Union Aid Abroad – APHEDA

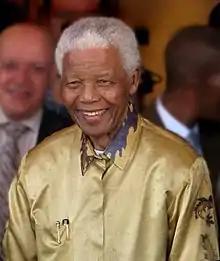
In 2010, Nelson Mandela made tribute to the work of the APHEDA. This was revealed by organisation during a Parliamentary briefing.

This APHEDA project began in 2015 in association with the MA’AN Development Centre, The Palestinian Business Women's Association – Asala and the Institute for Community Partnership of Bethlehem University.